Käte Voelkner

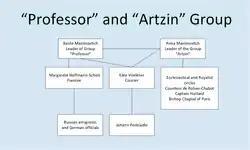
The Professor and Artzin espionage groups that constituted two of the seven networks in the Red Orchestra

Voelkner and Podsiadlo were both betrayed by Trepper on 7 January 1943. Voelkner was arrested at a treff on either 7 January 1943 or 31 January 1943 (sources vary) by the Gestapo operating from the Sonderkommando Rote Kapelle. On the 15 March 1943 after being tortured, she was sentenced to death by Manfred Roeder at the Reichskriegsgericht, the following month. When she was sentenced to death in the courtroom, Voelkner raised her fist and cried "I am happy to have been able to do a few things for communism". On the 28 July 1943, Voelkner and Podsiadlo were married in prison.